Roy Thomas Severn

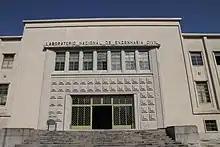
The Laboratório Nacional de Engenharia Civil

Severn became a fellow of the Royal Academy of Engineering in 1981 and, in the same year, received the ICE Telford Medal for a paper co-written with two members of the Building Research Station. He served as pro-vice chancellor of Bristol University from 1981 to 1984 (having served two periods as dean of the faculty of engineering). Severn insisted on remaining involved with the teaching of students and for many years led the teaching of basic structural engineering to first-year students. He was appointed chairman of the Seismic Effects Committee of the International Commission on Large Dams in 1982 and in 1984 was appointed to the Science and Engineering Research Council's Civil Engineering Committee. At SERC Severn established the Earthquake Engineering Field Investigation Team which continues to send British engineers to every major earthquake to study the effects on structures. In 1984 he was able to use a SERC grant to establish a large-scale shaking table at Bristol as part of an initiative to allow earthquake-struck countries gain access to British expertise. This improved table was computer-controlled and driven by six hydraulic rams operating in all three rotational and three translational axes. Severn was invited by the European Commission to co-ordinate the improvement and calibration of new shaking tables at the Laboratório Nacional de Engenharia Civil in Lisbon, Portugal the Istituto Sperimentale Modelli E Strutture in Italy and a facility in Athens.